I due carabinieri

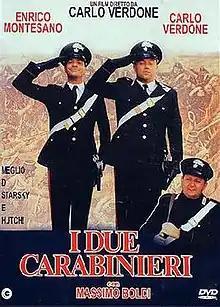

I due carabinieri ("The Two Carabinieri") is a 1984 Italian crime comedy film directed by Carlo Verdone.